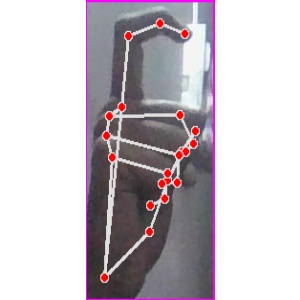
अक्षर: ट